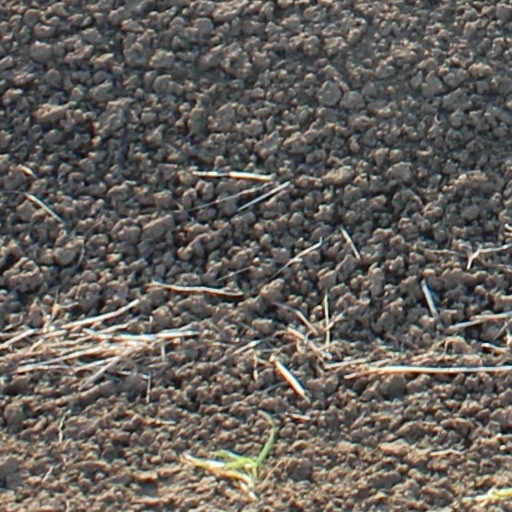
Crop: wheat